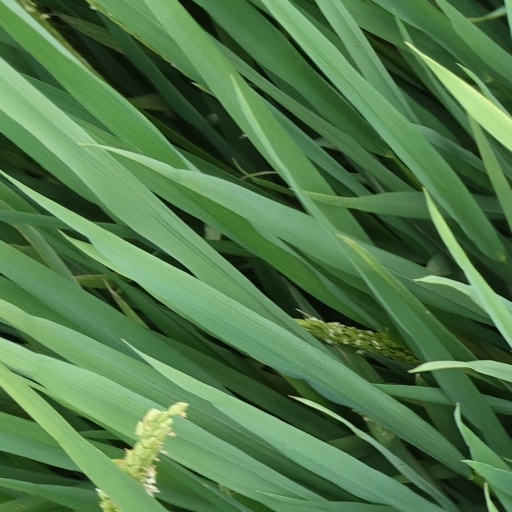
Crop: rice